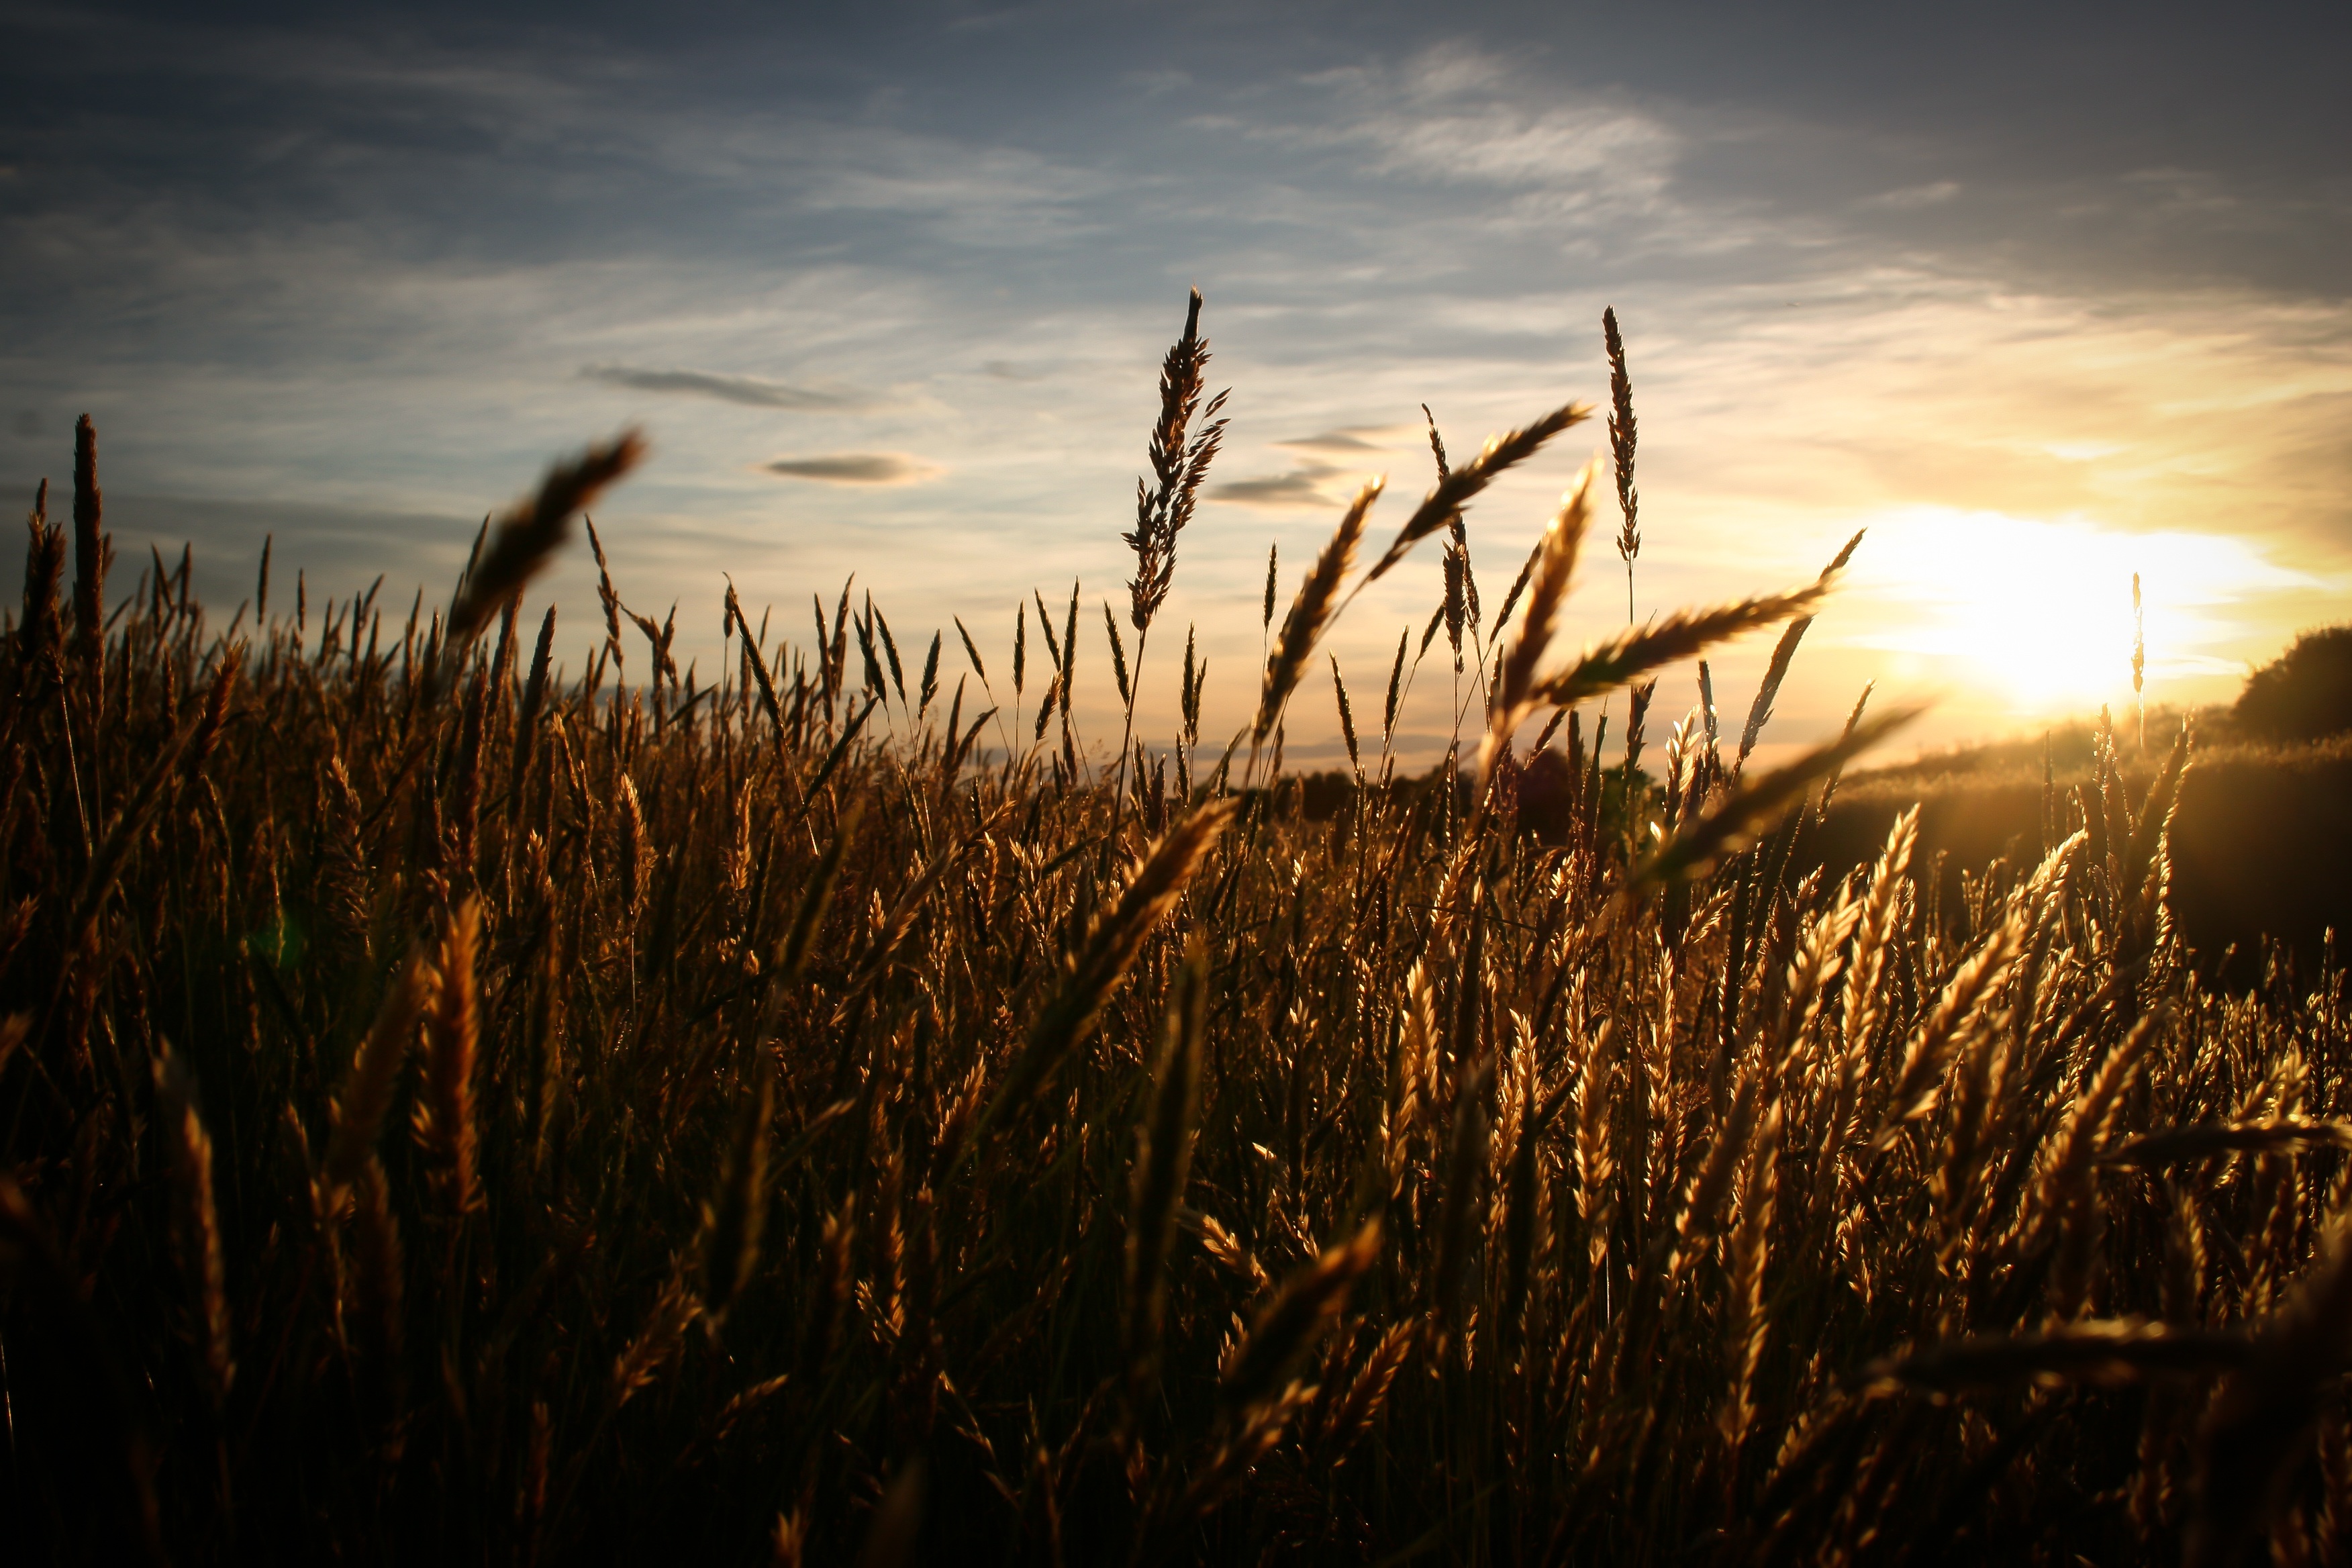
sky, nature, sunset, cloud, horizon, grass, field, sunrise, grass family, light, morning, sunlight, plant, dawn, evening, agriculture, prairie, sun, dusk, crop, food